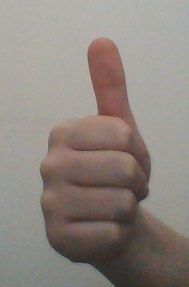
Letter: aleff